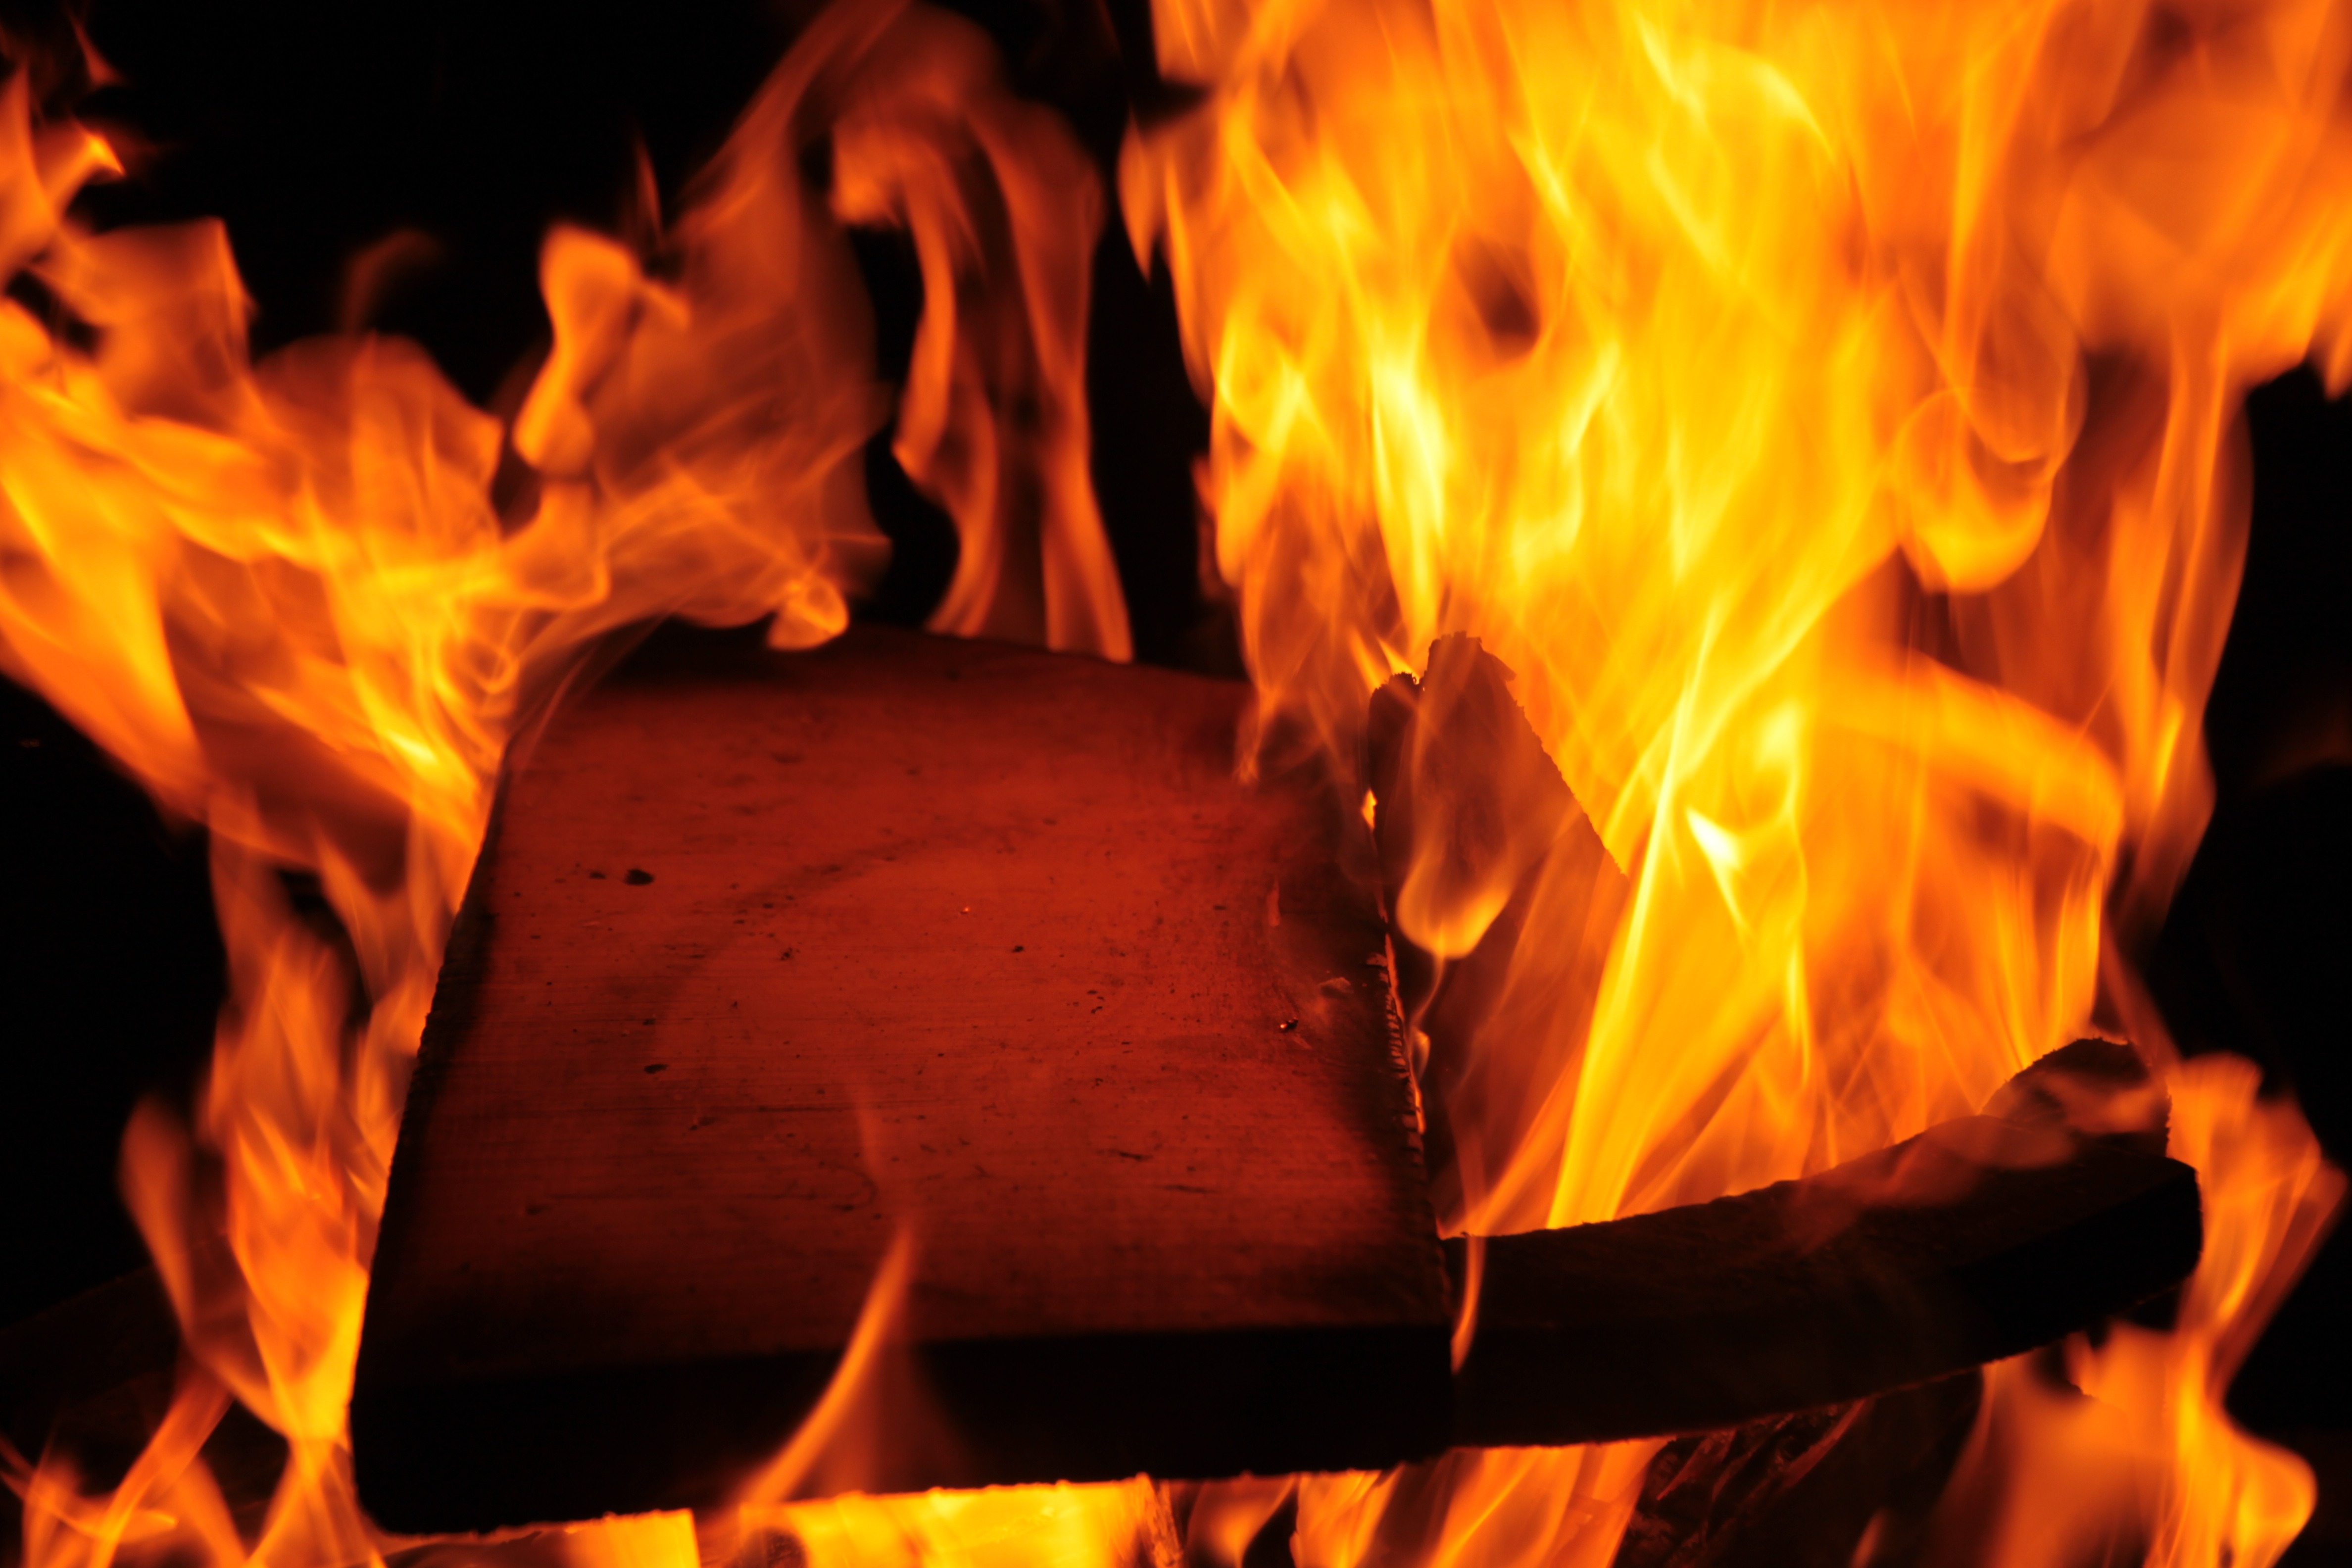
nature, light, night, red, barbeque, flame, fire, campfire, bonfire, grill, energy, font, hot, sparks